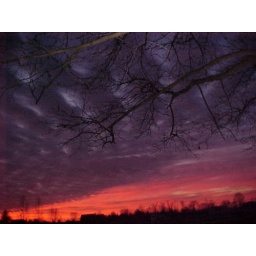
Silhouette of mountain under sky